Oscar Beringer

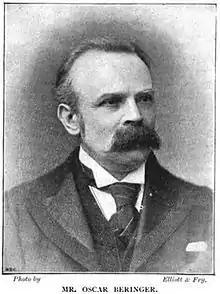

Oscar Beringer (14 July 1844 – 21 February 1922) was an English pianist and teacher of German descent.